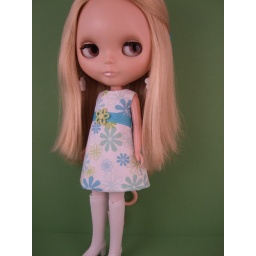
Zoe in the cute daisy dress